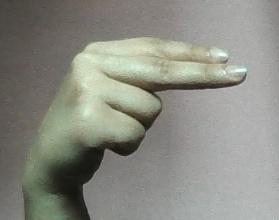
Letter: ain